Jat Mahasabha

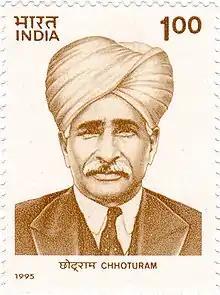
Chhotu Ram, one of the founding member of Jat Mahasabha

The Mahasabha’s early objectives were centered on social reform and community upliftment. These included: